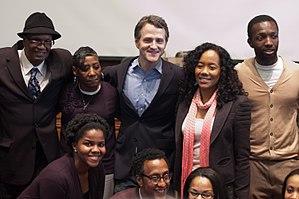
Jim True-Frost est un acteur américain de théâtre, de télévision et de cinéma. Il est surtout connu pour son interprétation de Roland "Prez" Pryzbylewski dans les cinq saisons de la série de HBO, Sur écoute.
Sur écoute est une série télévisée dramatique criminelle américaine, créée par David Simon et coécrite avec Ed Burns, diffusée sur HBO du 2 juin 2002 au 9 mars 2008. Elle s'étend sur 5 saisons et 60 épisodes. L'idée originelle de la série est de réaliser un drame policier librement inspiré de l'expérience de Burns, ancien officier de la brigade criminelle de la police de Baltimore et professeur d'école publique, et du travail d'investigation de Simon, journaliste et écrivain.